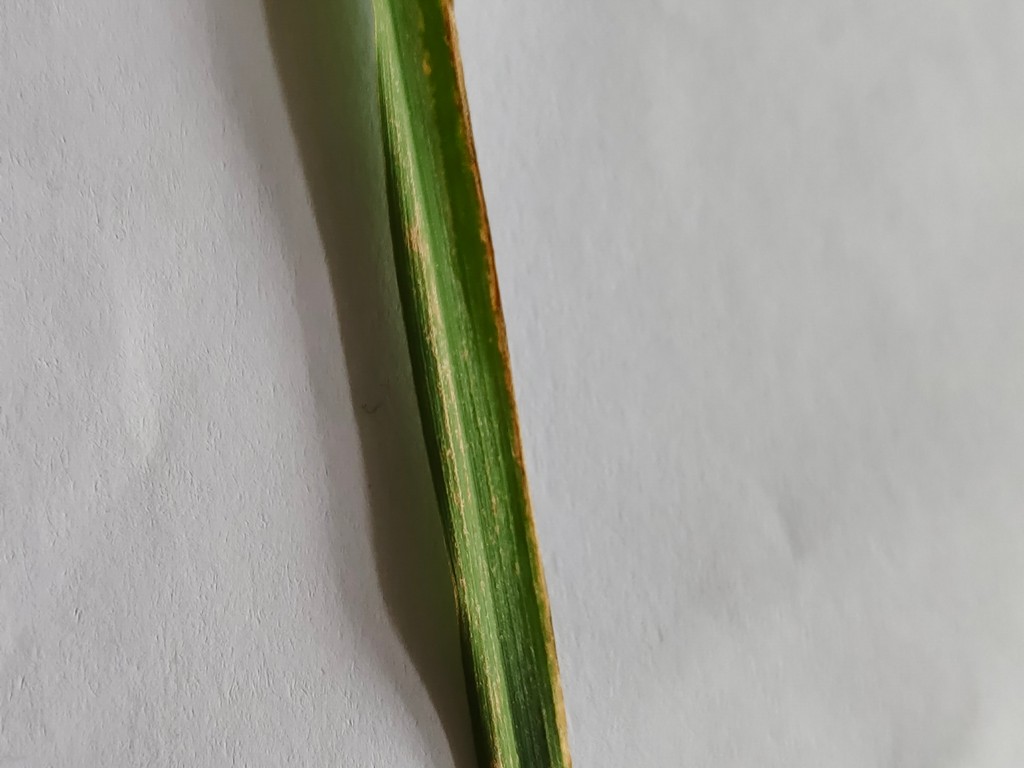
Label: Unhealthy